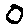
Label: 0